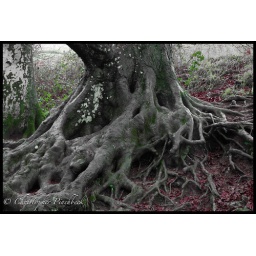
This was taken while walking round Swanbourne lake in Arundel